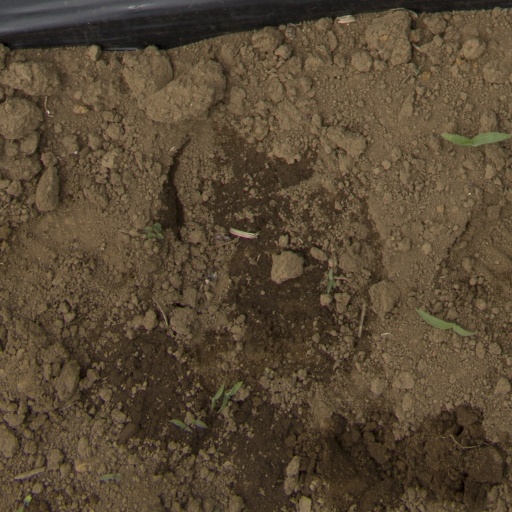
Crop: Jerusalem artichoke